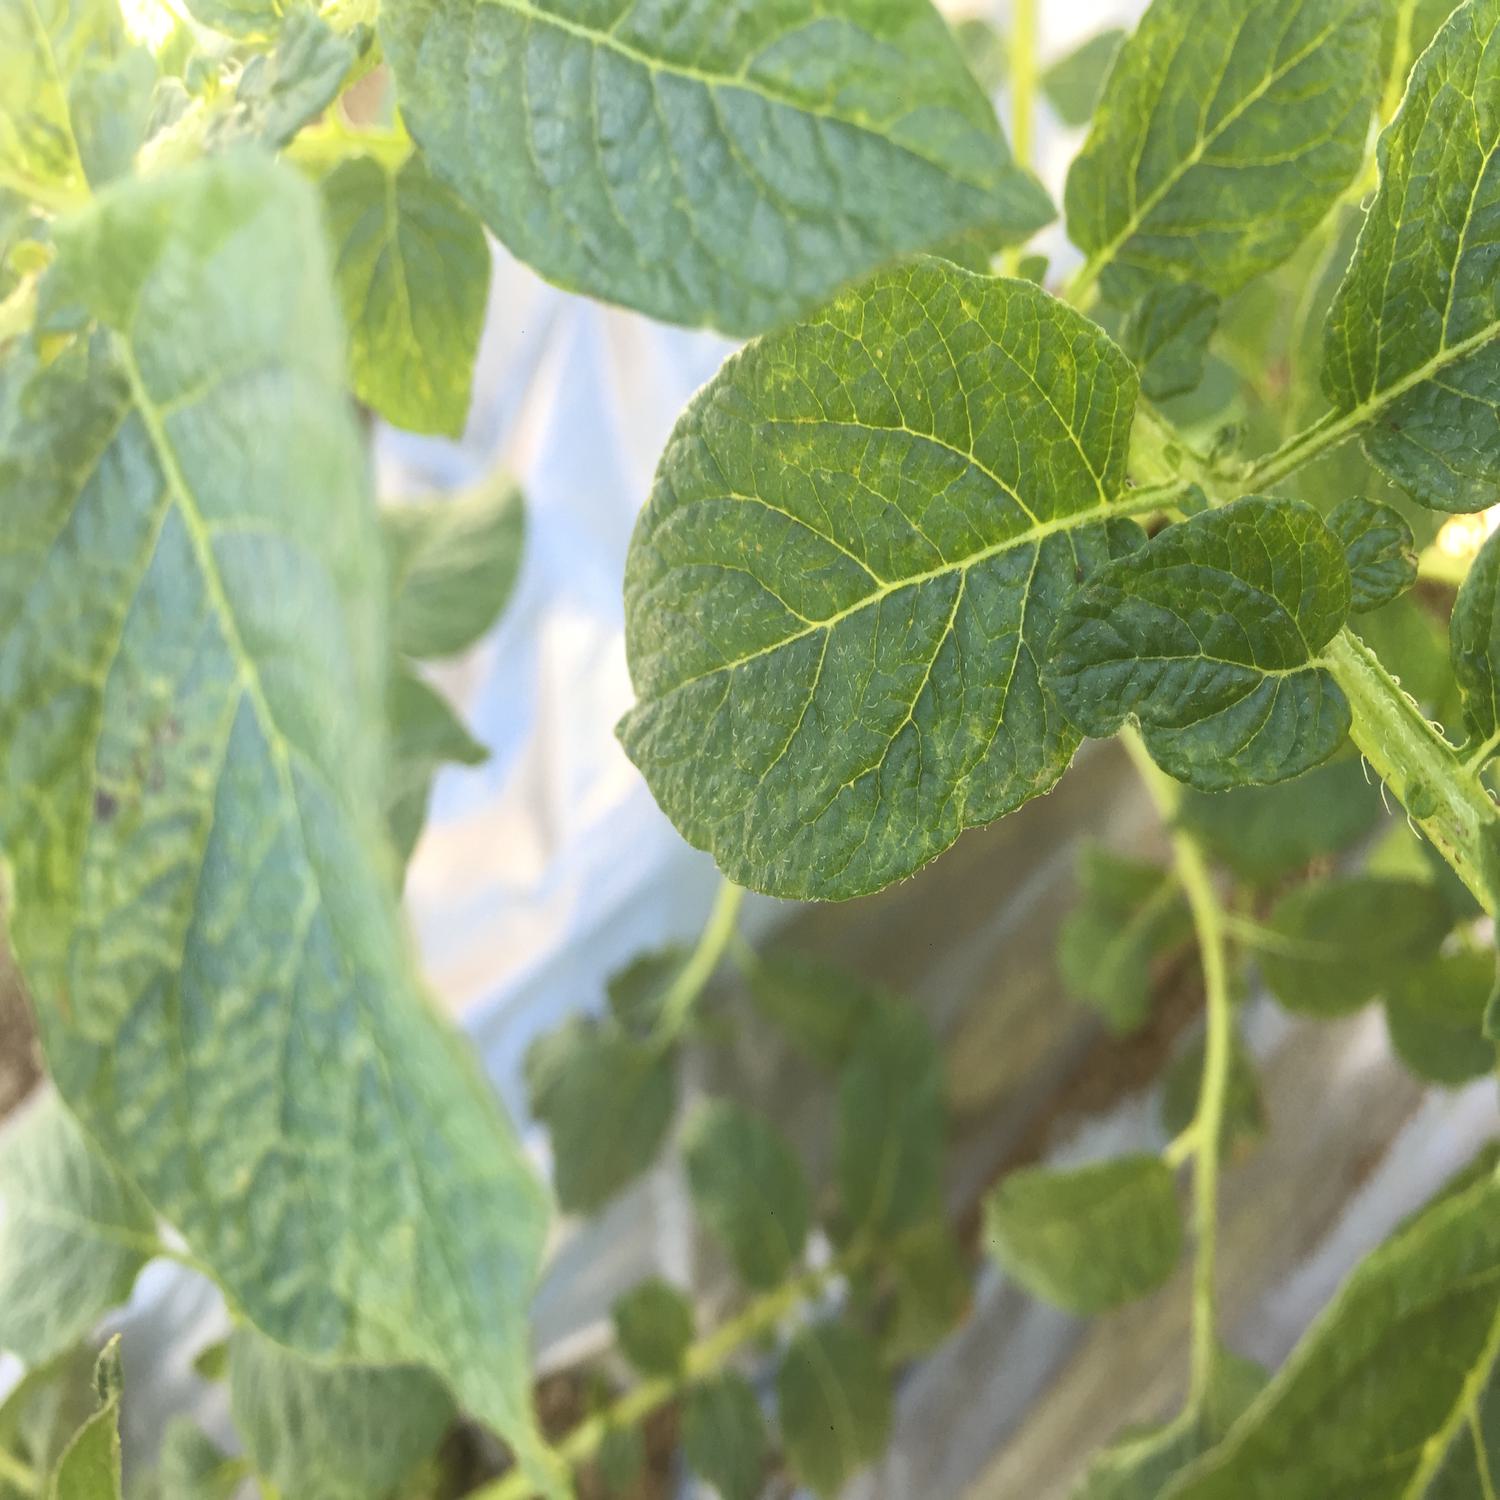
Label: Virus